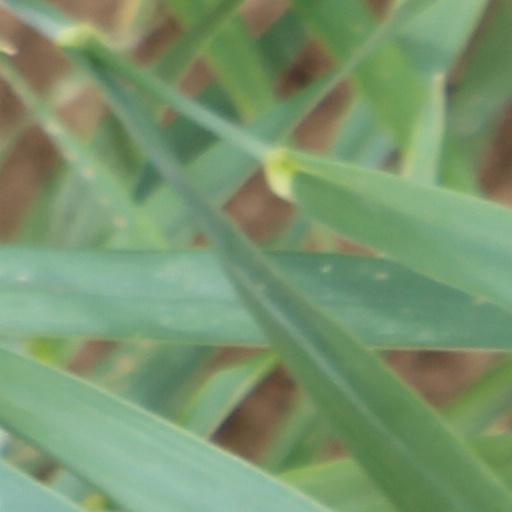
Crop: wheat